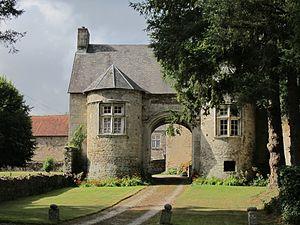
Château de Prétot, Manche
Prétot-Sainte-Suzanne est une ancienne commune française, située dans le département de la Manche en région Normandie, devenue le 1ᵉʳ janvier 2016 une commune déléguée au sein de la commune nouvelle de Montsenelle.